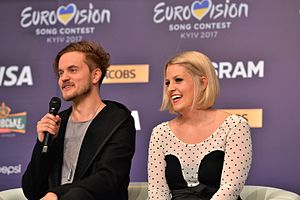
Norma John
Norman John er et finsk duo der består af pianisten Lasse Piirainen og vokalisten Leena Tirronen, der repræsenterede Finland i Eurovision Song Contest 2017 med sangen "Blackbird" De opnåede en 12. plads i semifinale 1, og de kvalificerede sig dermed ikke til finalen.